Proposed Peace Treaty on the Korean Peninsula

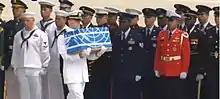
After the 2018 Singapore summit, North Korea returned the remains of US POWs and MIAs. The remains were brought from the eastern city of Wonsan to Osan Air Base, near Seoul.

That day, the 65th anniversary of the Korean War armistice, North Korea returned the remains of 55 American military-service members who were killed during the Korean War to the United States. The Korean Central News Agency was silent on the return of the remains. According to Center for the National Interest director of defense studies, Trump should respond to the goodwill gesture with a bold move. Although a comprehensive denuclearization agreement was made during the Trump-Kim summit, a peace treaty would be a crucial condition for North Korea to give up their nuclear arsenal and ICBM program. The US would not lose face, since the Korean War ended 65 years ago and that declaration should have been finalized decades ago.